Llinares

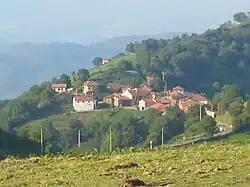
Linares

Llinares is one of eight parishes in Proaza, a municipality within the province and autonomous community of Asturias, in northern Spain.